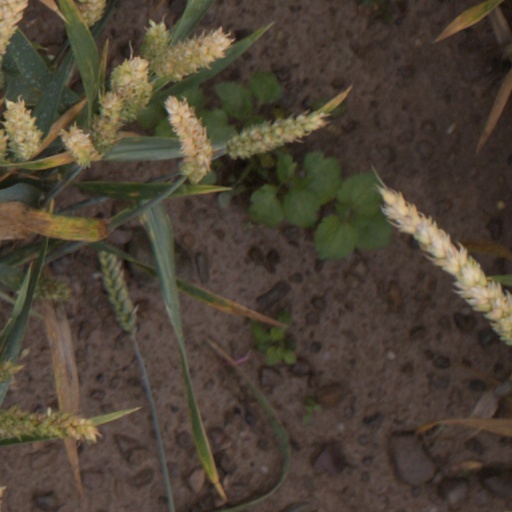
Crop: wheat